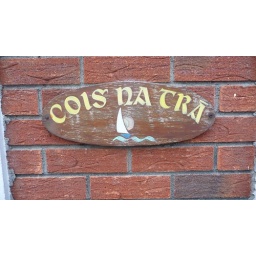
This is the sign on the guest house in Sandhill